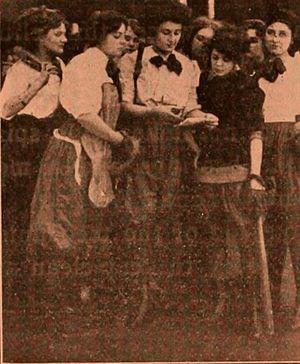
Baseball and Bloomers est un film américain muet en noir et blanc de réalisateur inconnu, sorti en 1911, avec William Garwood et Marguerite Snow, dont c'est la première apparition à l'écran.